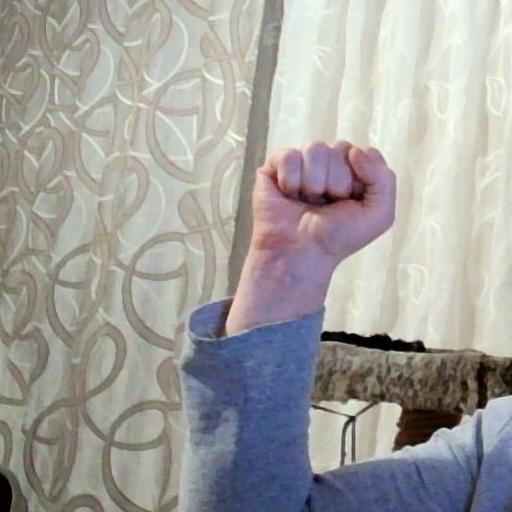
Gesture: fist